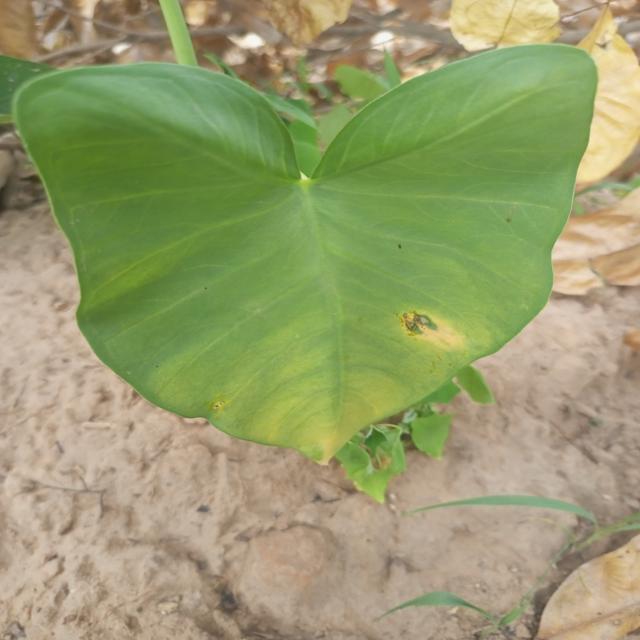
Label: Early_Blight